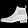
Label: Ankle boot